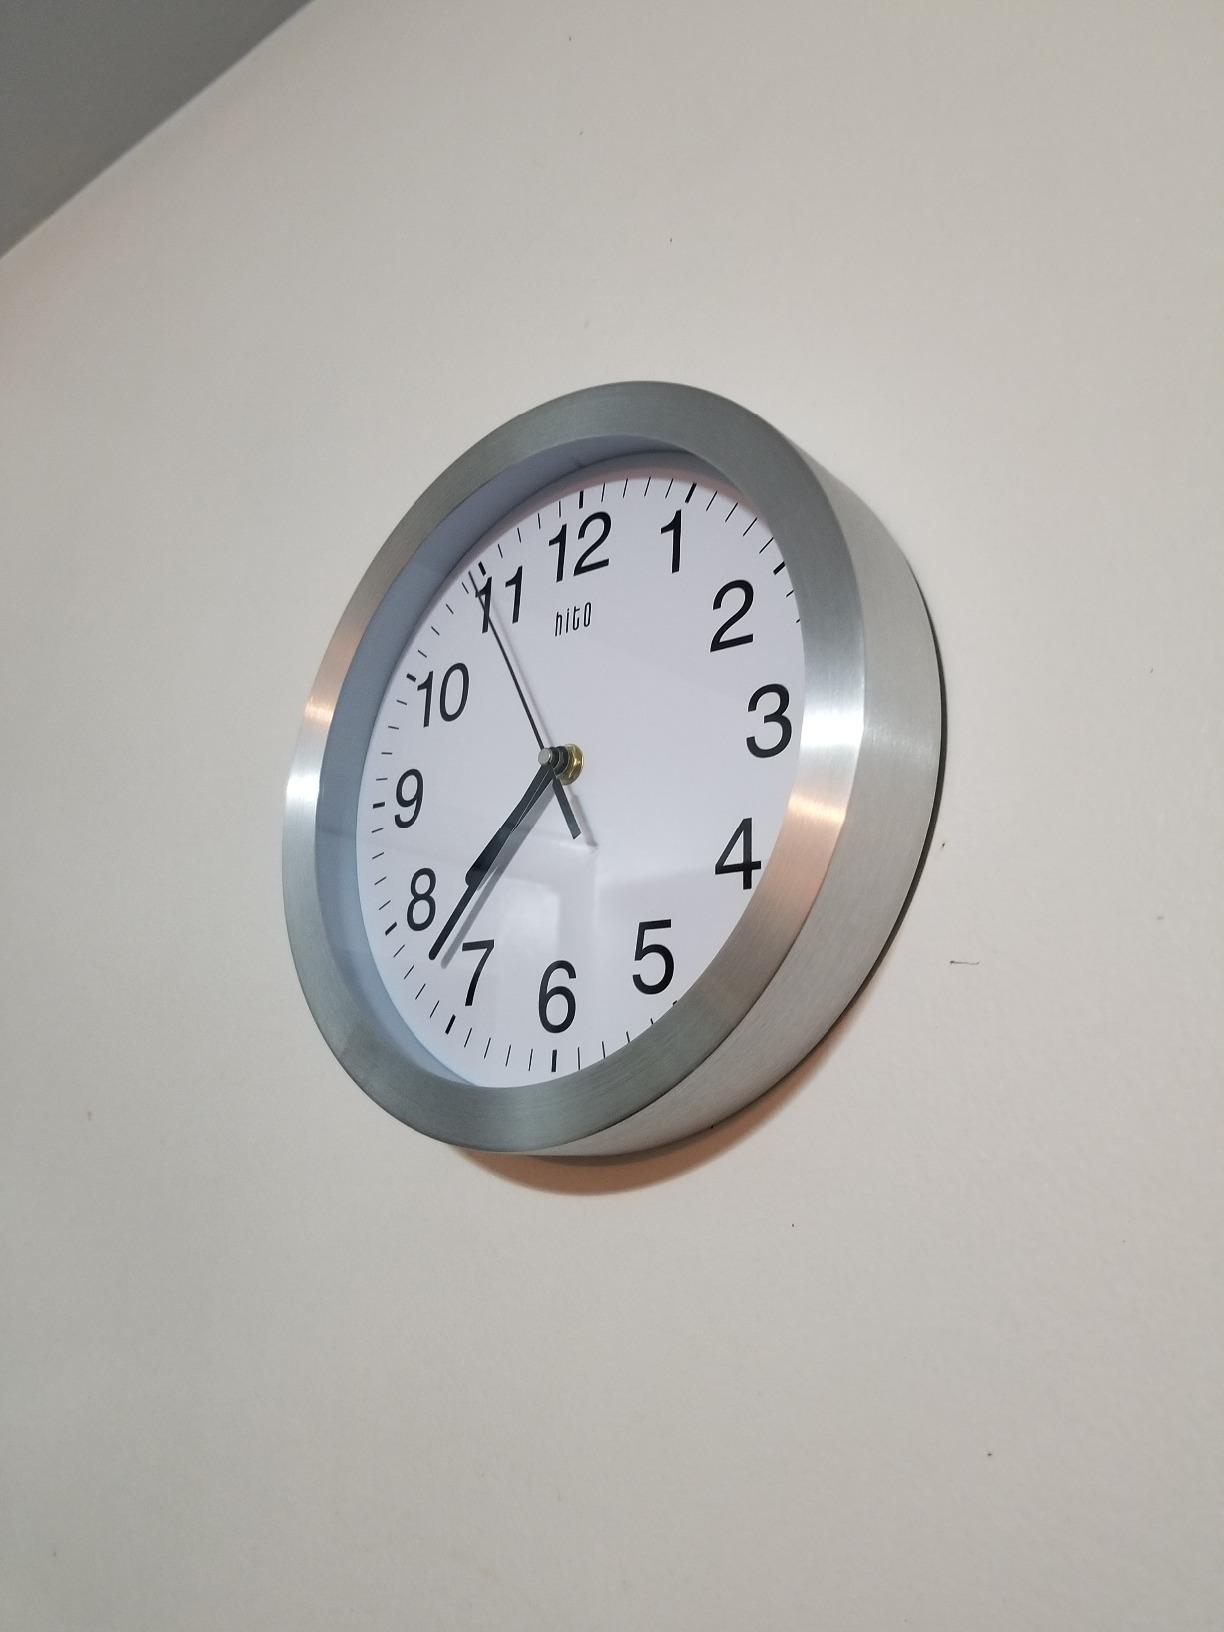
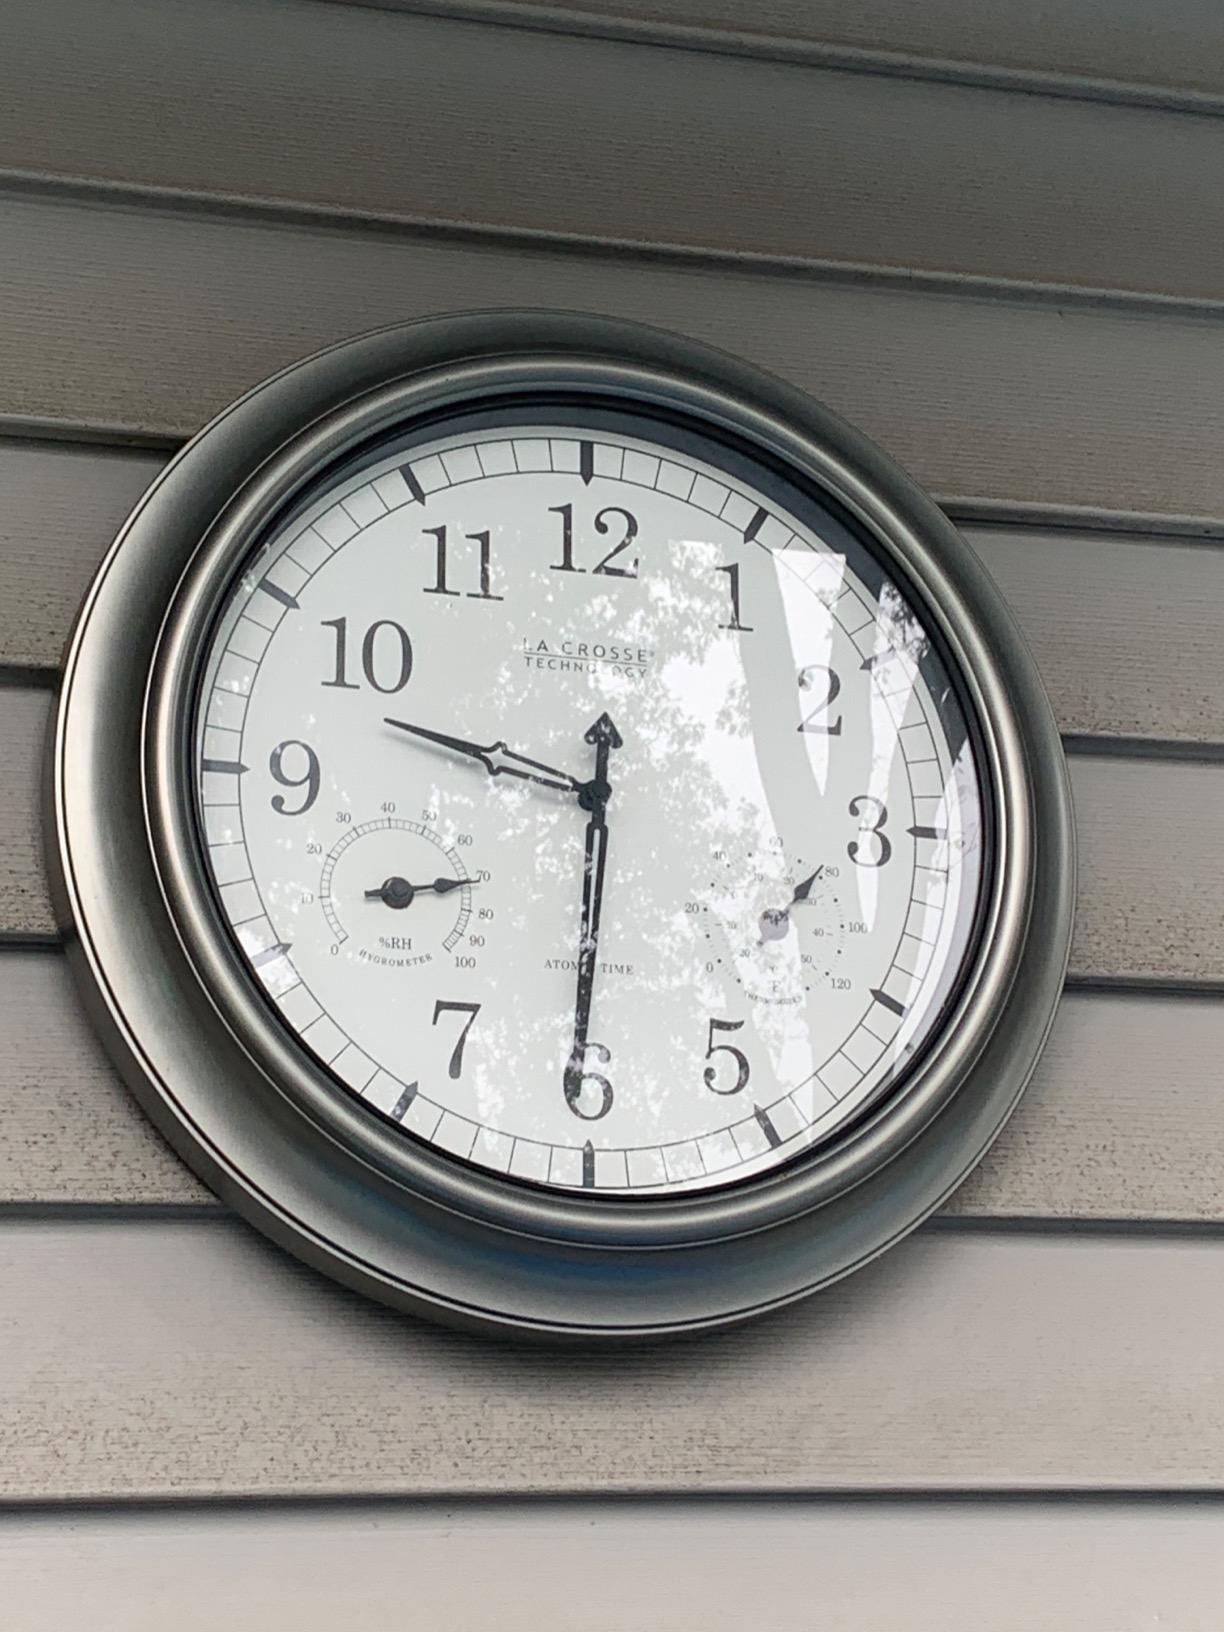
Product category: clock
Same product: no